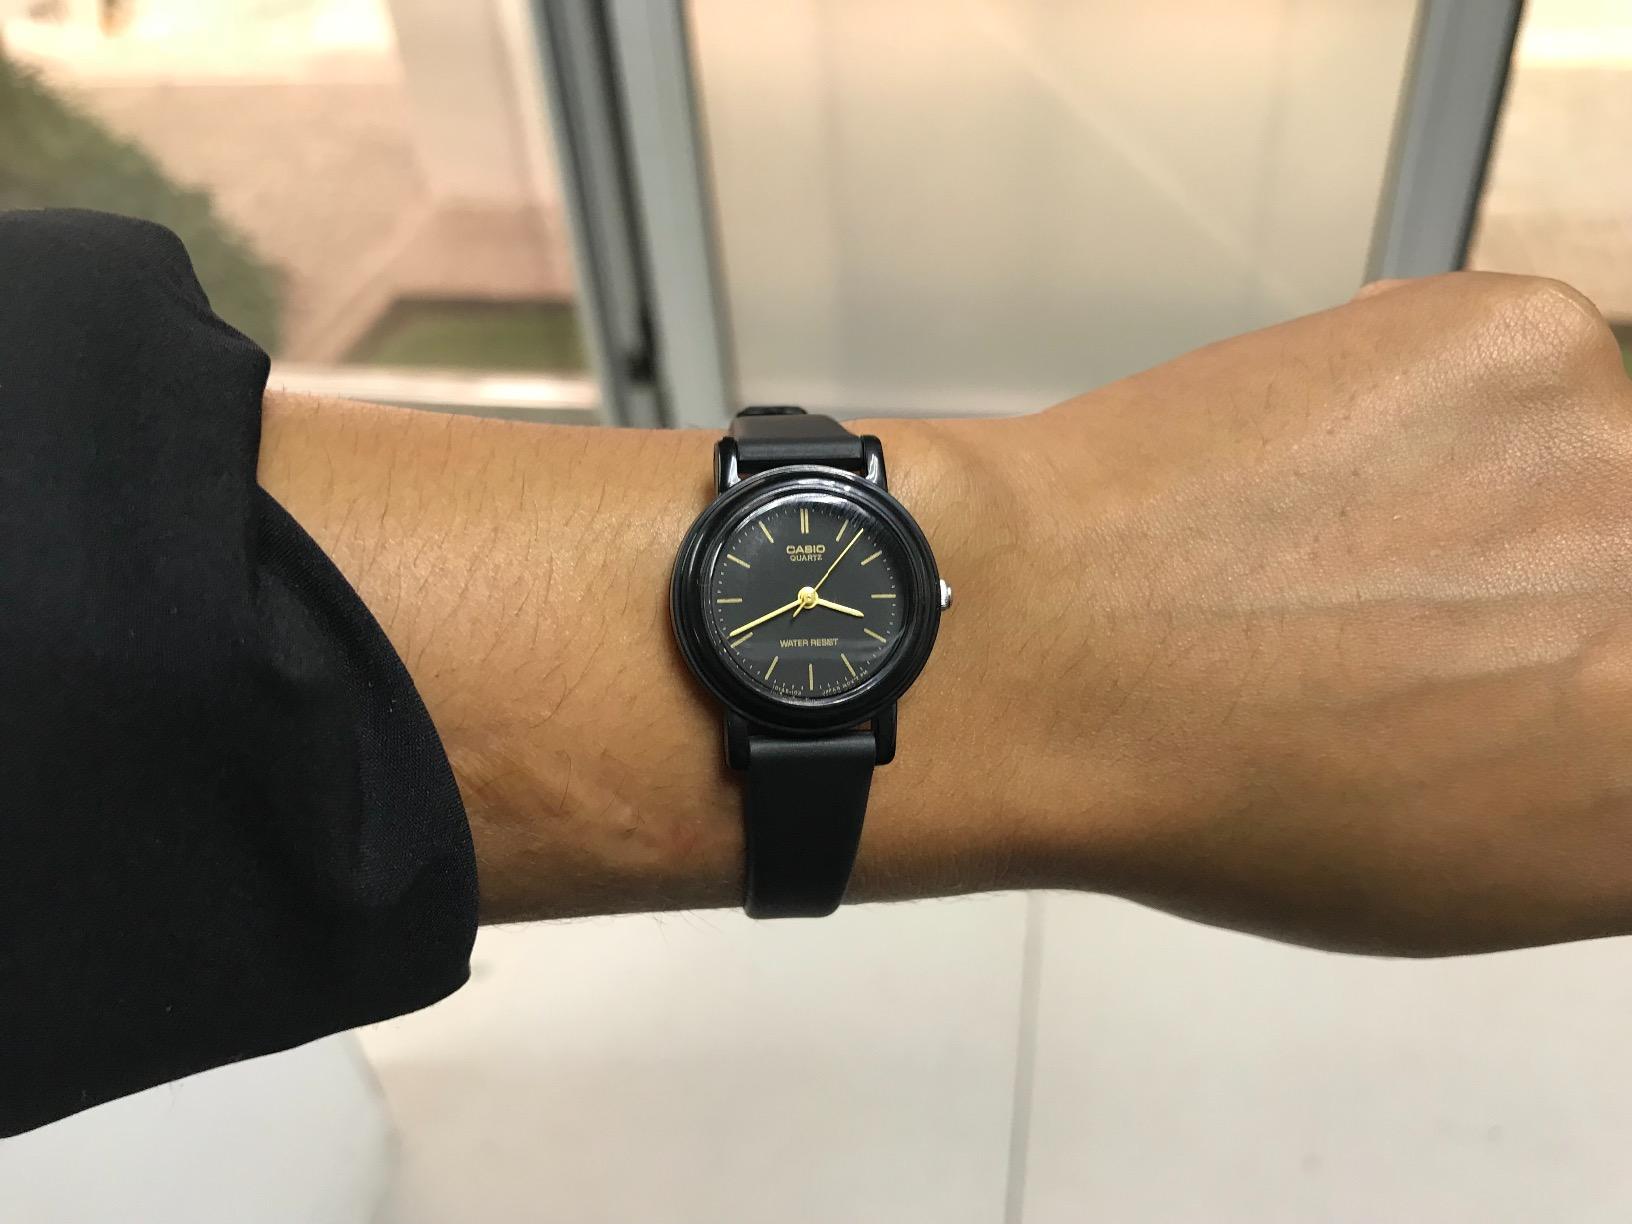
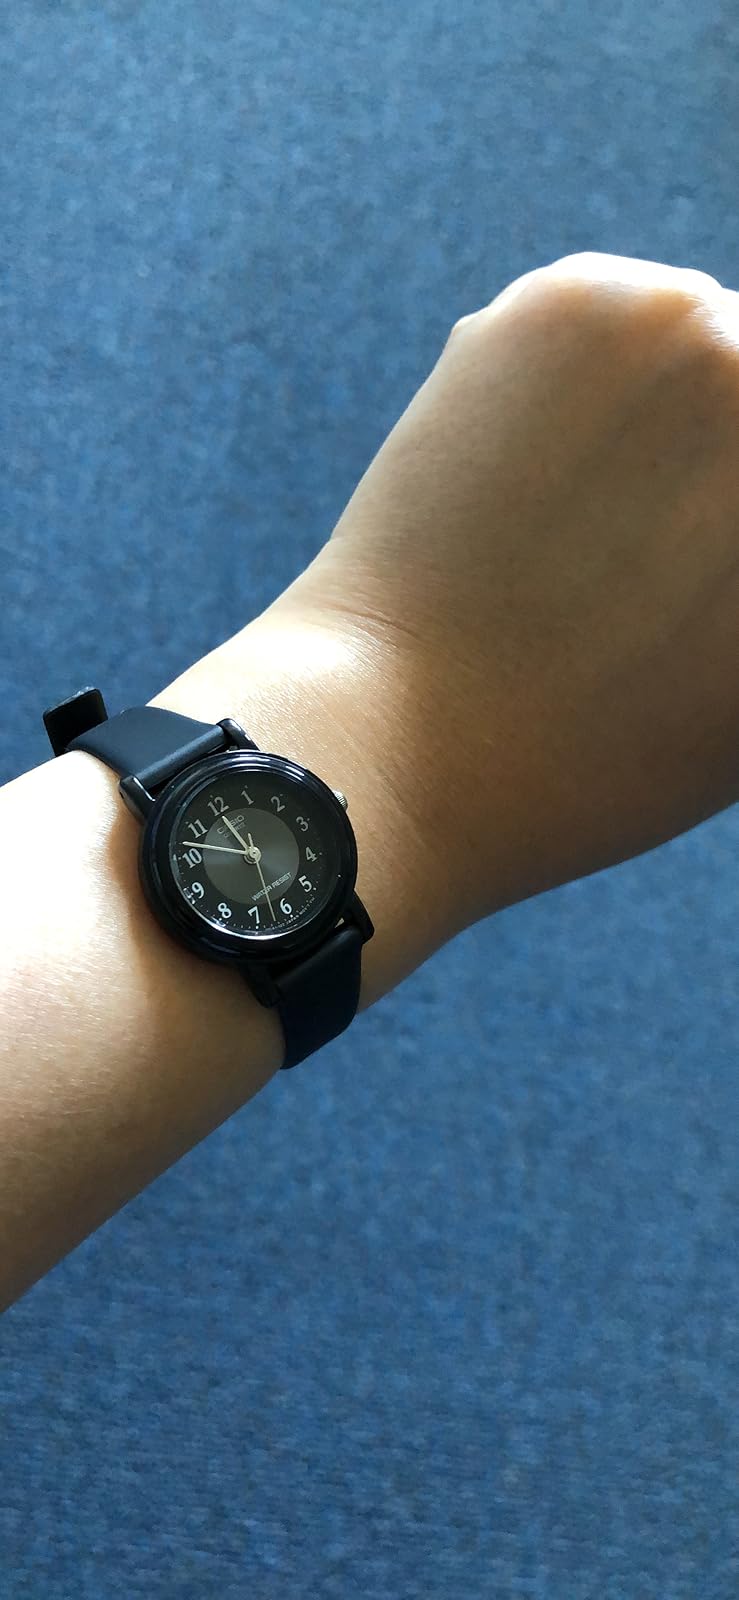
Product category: accessories_watch
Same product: no